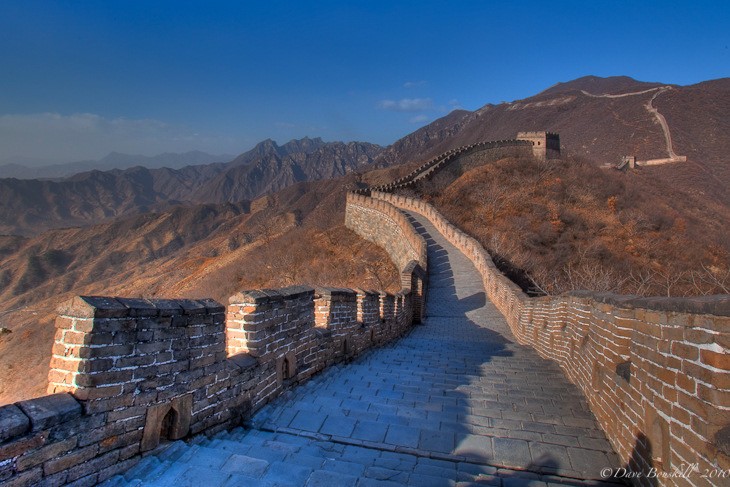
Landmark: Great Wall of China